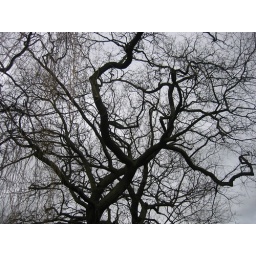
A very tall tree against a very grey sky. I just think bare trees are cool.